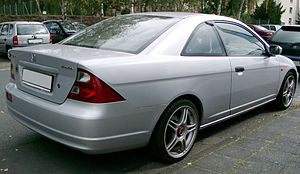
Honda Civic (7. generation) / Modeller og tekniske data / Coupé
Honda Civic er en lille mellemklassebil fra den japanske bil- og motorcykelfabrikant Honda. Syvende generation, som omtales i denne artikel, blev bygget mellem februar 2001 og januar 2006. I starten af 2004 gennemgik modelserien et facelift.